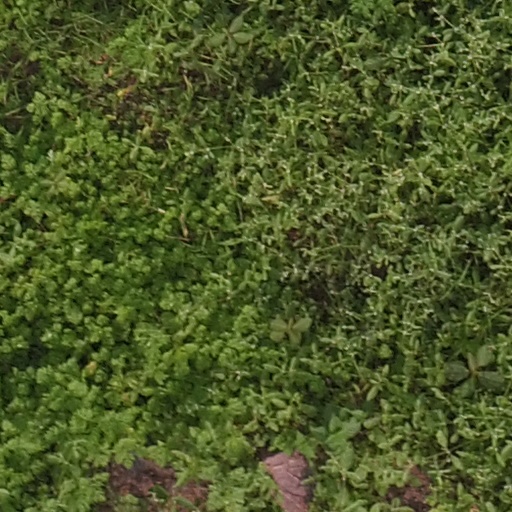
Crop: maize; corn